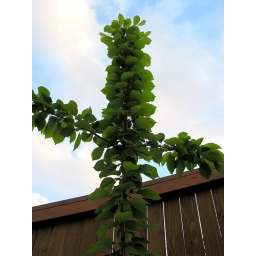
This has grown to a large cherry tree with white flowers in 5 years (2010).